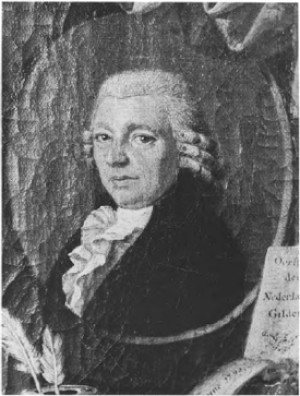
Willem Frans Gommar Verhoeven, mieux connu sous le nom Willem Verhoeven, né à Lierre, le 22 juin 1738 et mort à Malines, le 16 mai 1809, est un dramaturge et historien flamand, écrivant en langue néerlandaise.
La littérature néerlandaise des XVIIᵉ et XVIIIᵉ siècles comprend l'ensemble des œuvres écrites aux XVIIᵉ et XVIIIᵉ siècles par des auteurs des anciens Pays-Bas ou de langue néerlandaise.